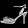
Label: Sandal